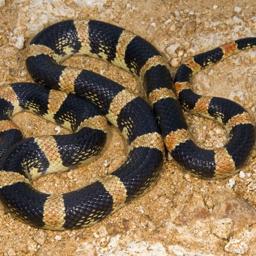
Animal: snakes